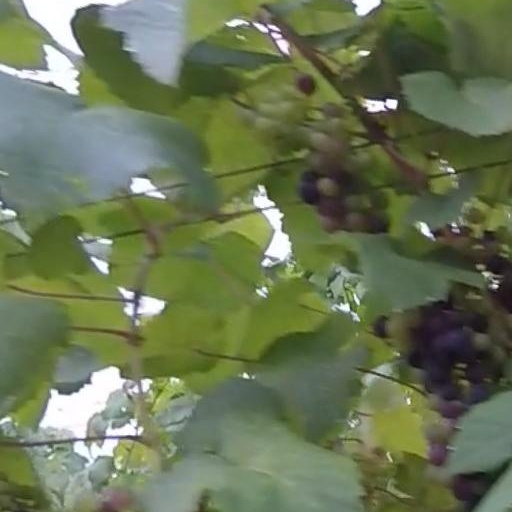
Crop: grape